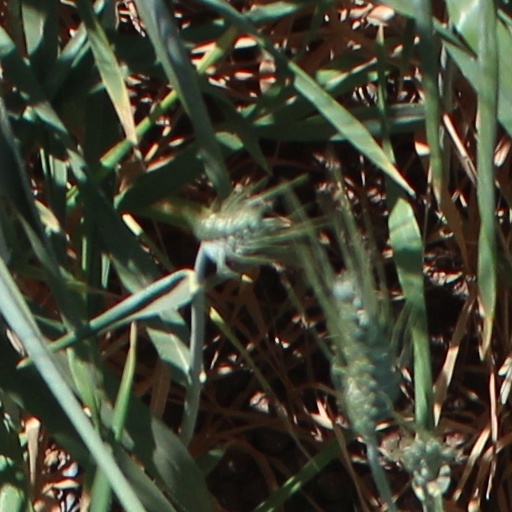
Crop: wheat